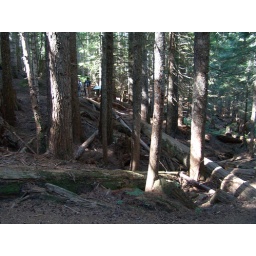
Hike to and/or around mirror lake